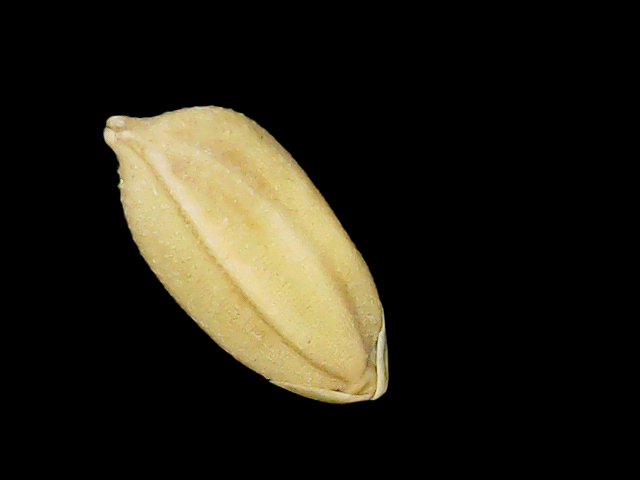
Rice variety: Binadhan08